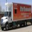
Label: truck